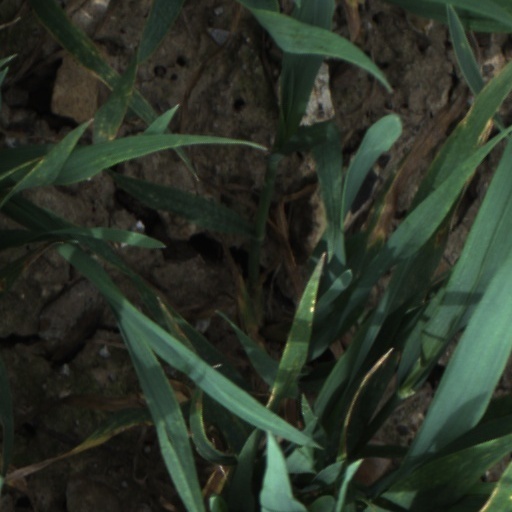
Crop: wheat